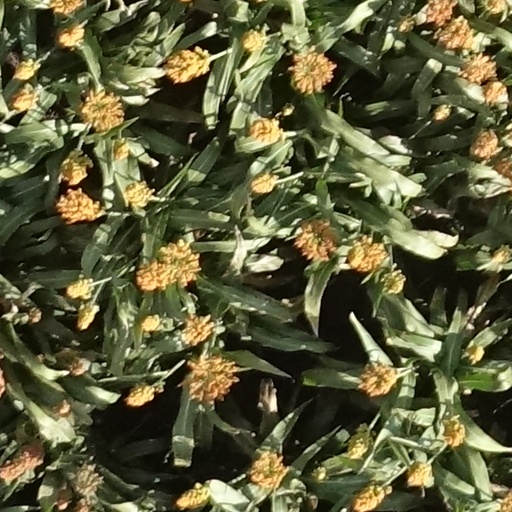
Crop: sorghum